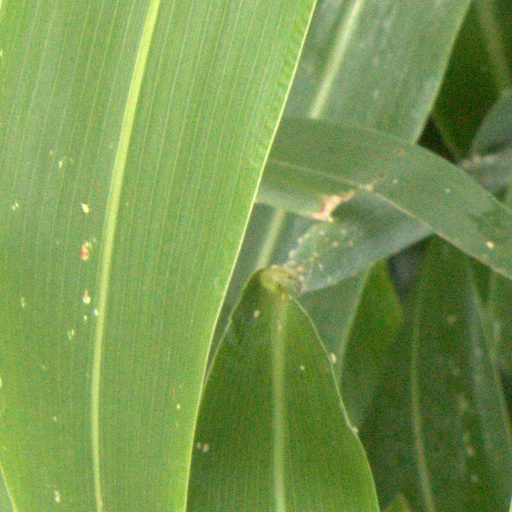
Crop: sorghum